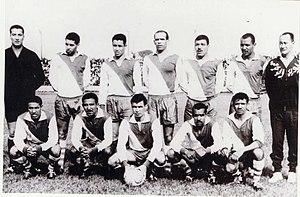
Equipe du Mouloudia Club d'Oujda 1960
La Coupe du trône est la Coupe nationale de football masculin du Maroc. Elle est ouverte aux clubs amateurs et professionnels. Cette compétition est organisée par la Fédération royale marocaine de football.